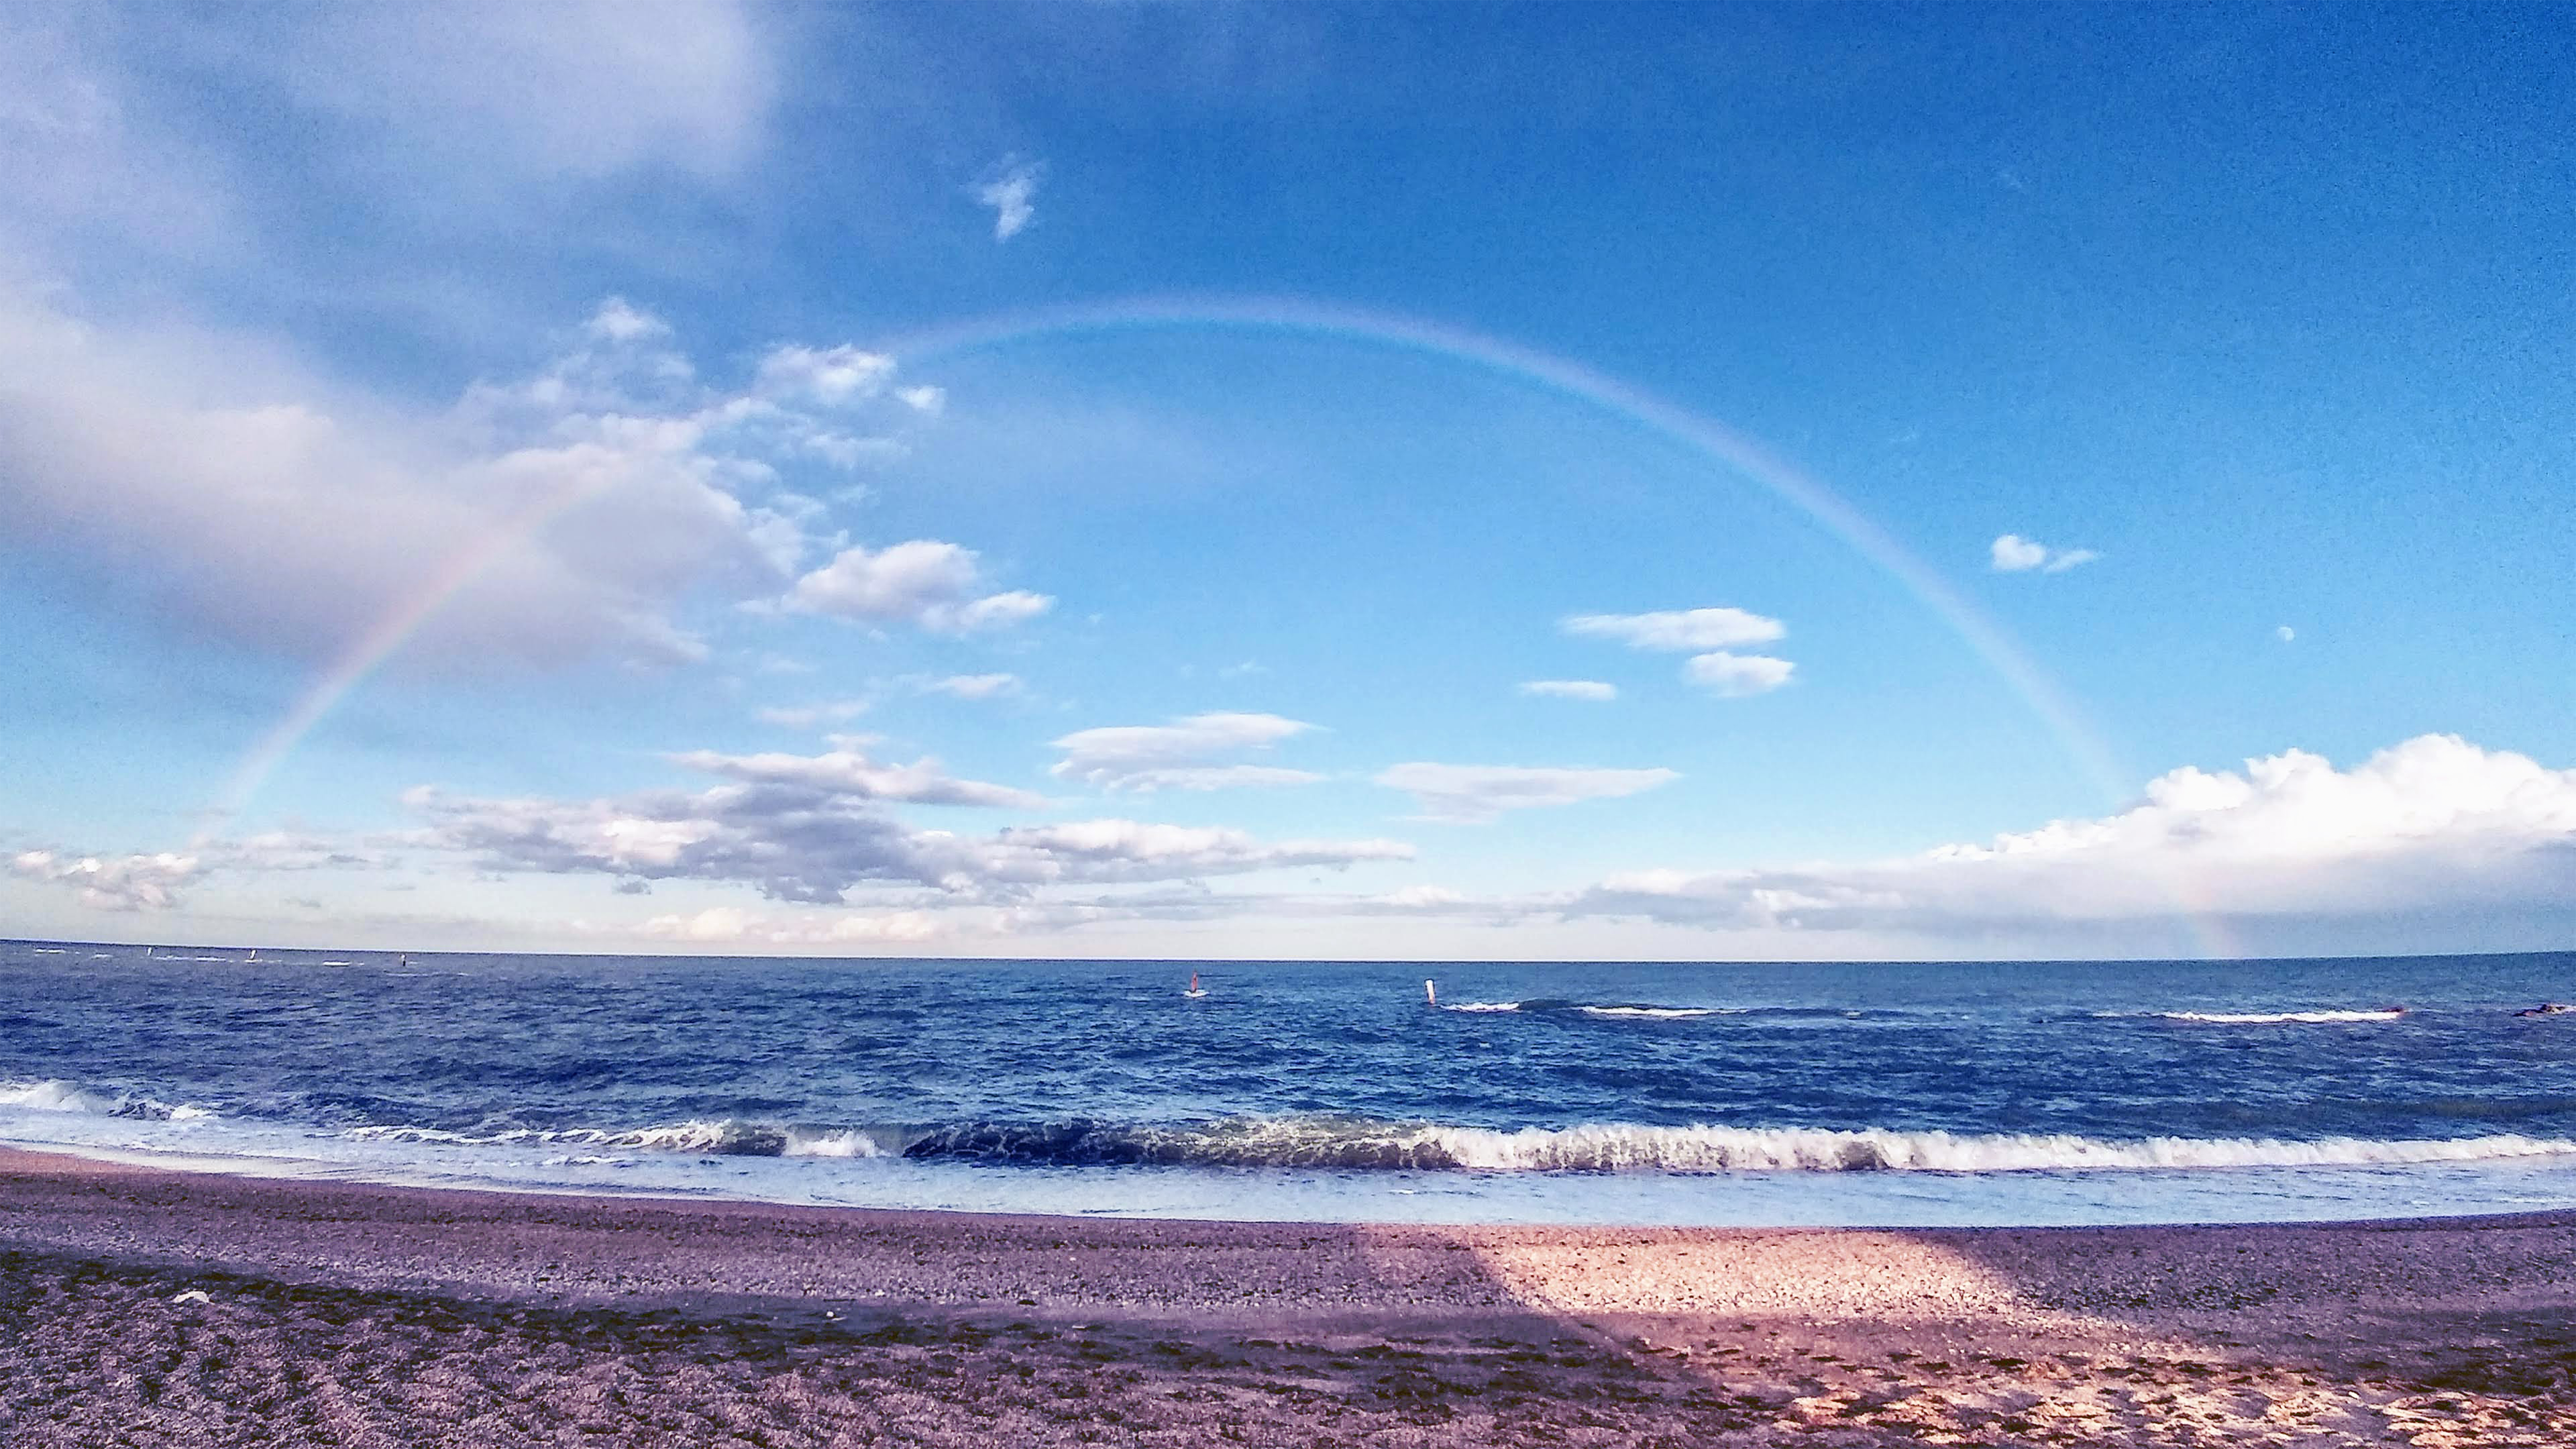
sea, rainbow, beach, waves, blue, sky, clouds, baptism, cloud, water, water resources, atmosphere, nature, azure, natural environment, lighting, sunlight, natural landscape, coastal and oceanic landforms, cumulus, horizon, landscape, wind wave, beauty, wind, calm, evening, meteorological phenomenon, tree, sand, wilderness, electric blue, ocean, wave, tropics, reflection, coast, sunset, bay, sound, lake, headland, tide, lens flare, sun, rectangle, dusk, circle, caribbean